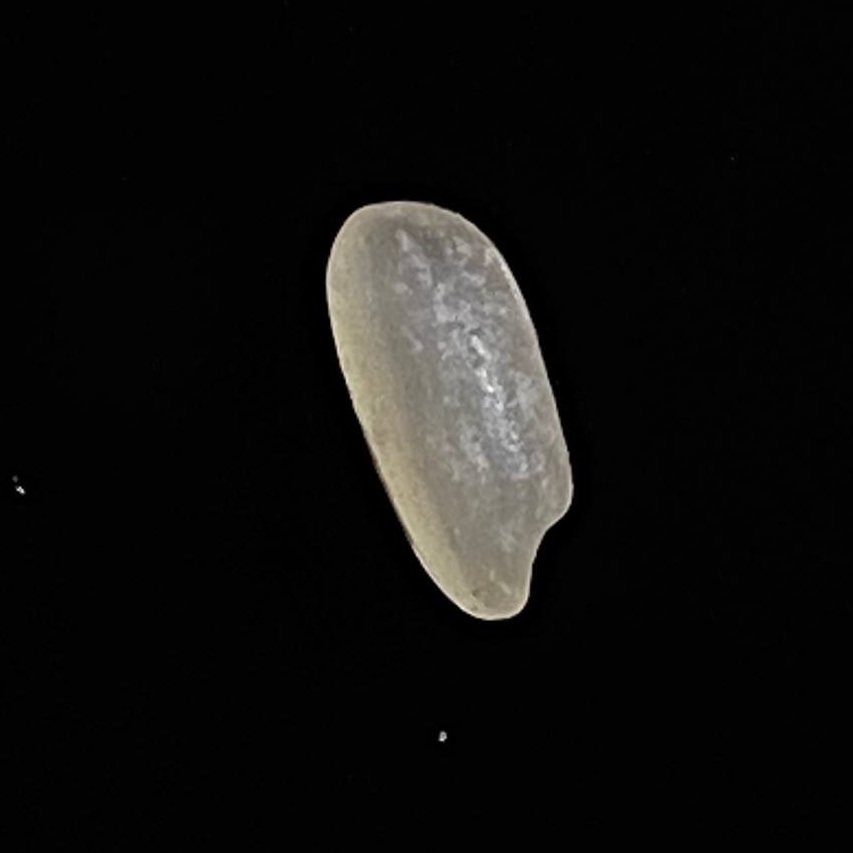
Rice variety: Gutisharna